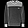
Label: Pullover